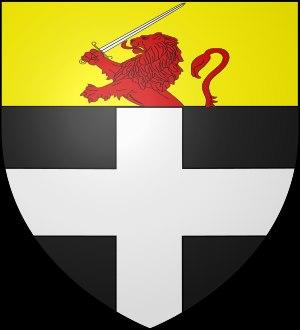
La Maison de Haynin est une ancienne et illustre famille noble du comté de Hainaut, qui a pour origine Étienne de Denain, vivant en 1205, qui, après son mariage avec Rose de Mons, dame de Haynin, prit le nom de cette terre. Elle donna de nombreuses branches.